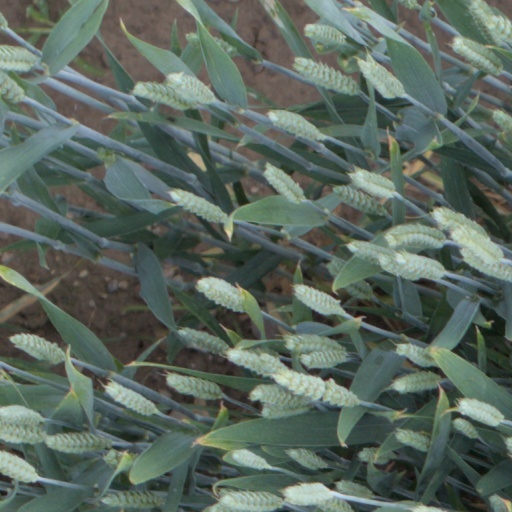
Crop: wheat